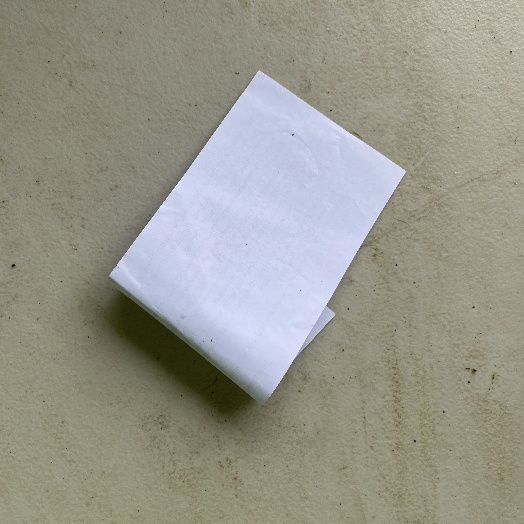
Label: Paper